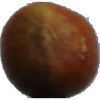
Label: nut_forest